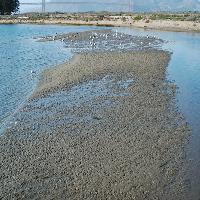
Weather: sun or clear